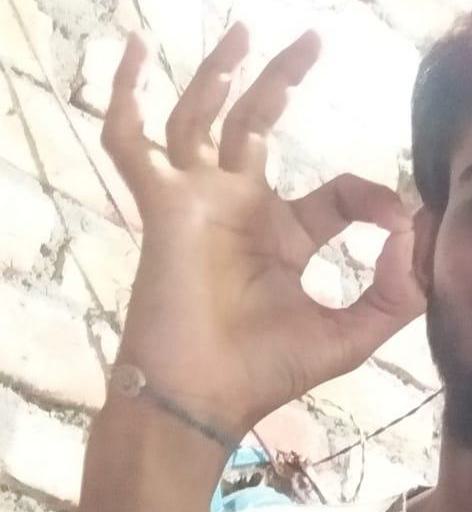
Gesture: ok